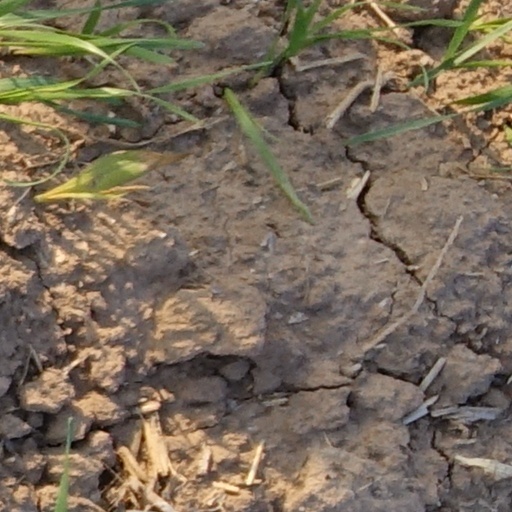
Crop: wheat